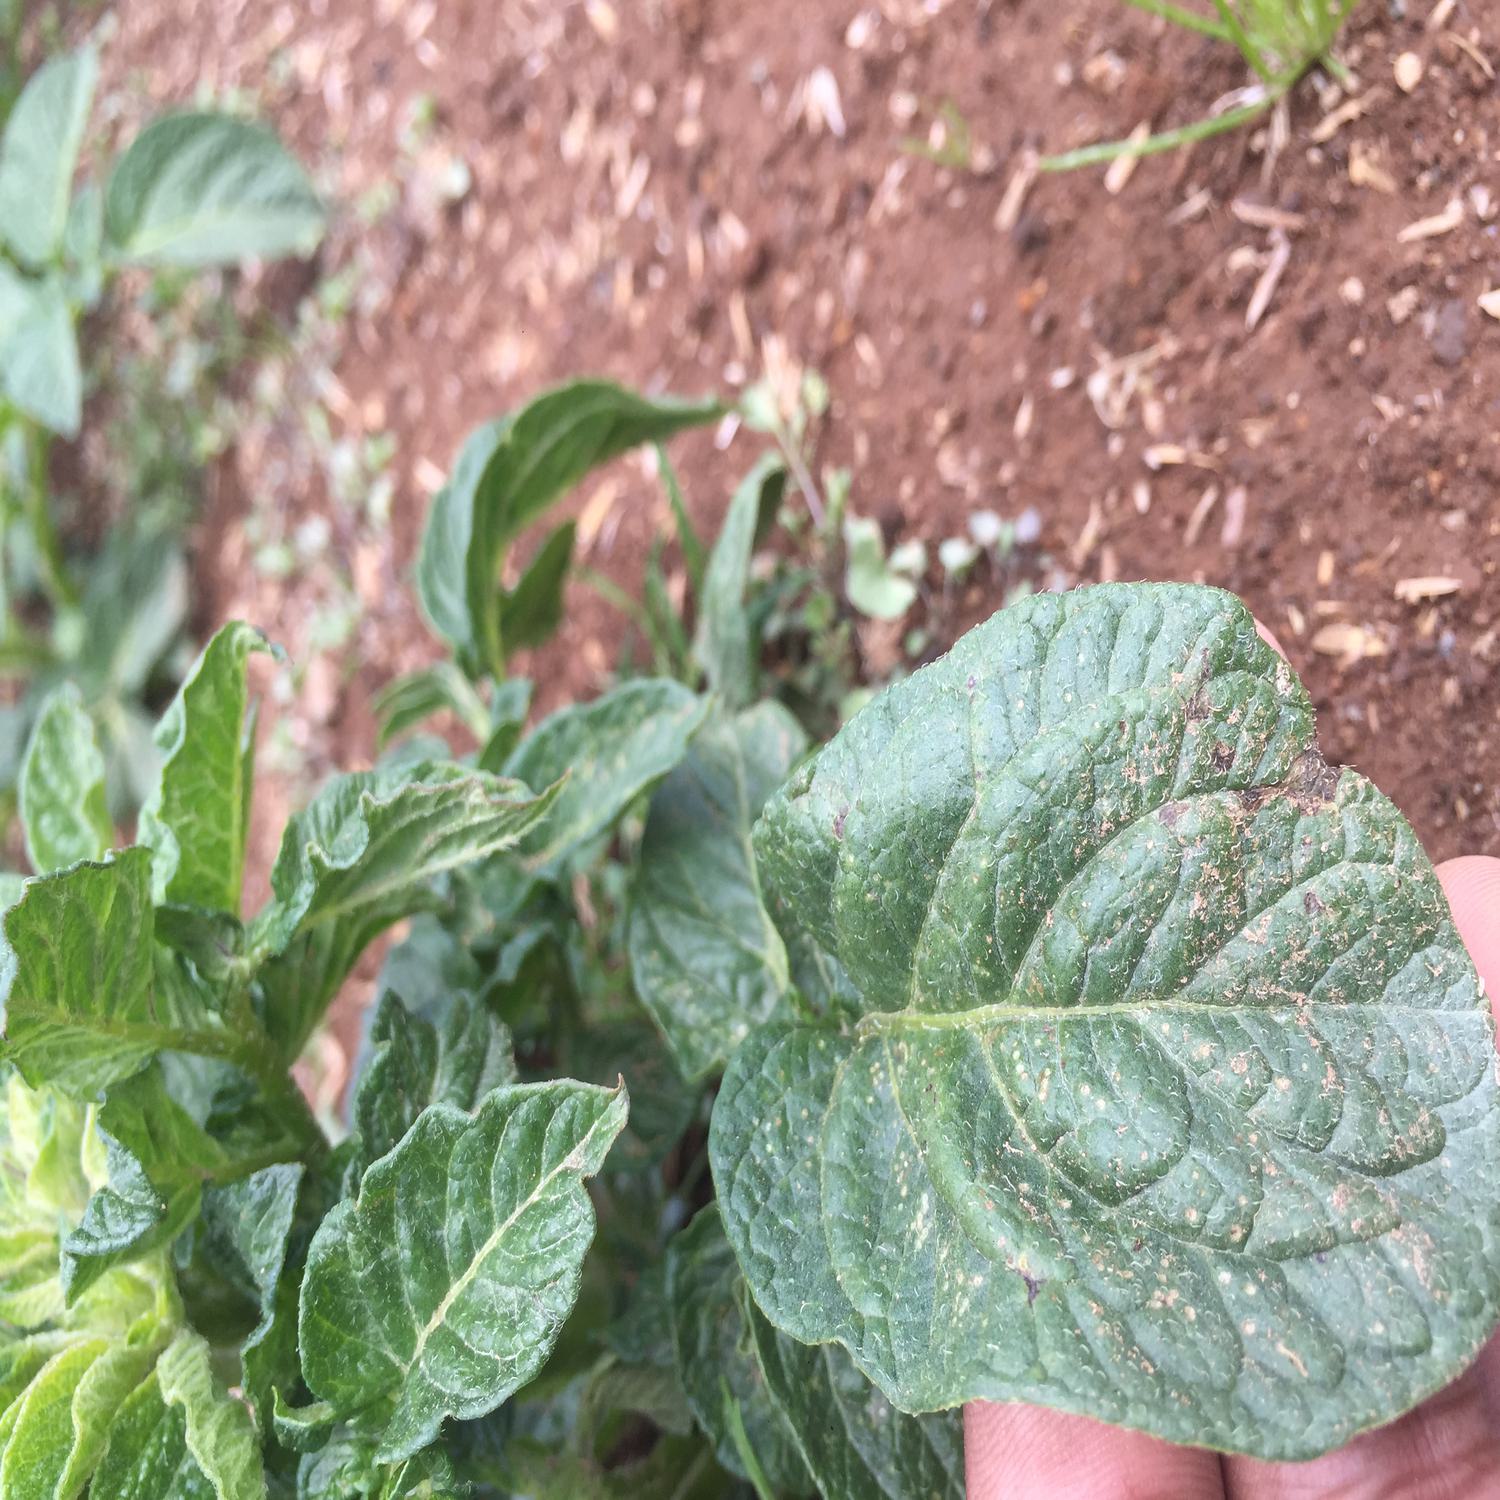
Etiqueta: Virus